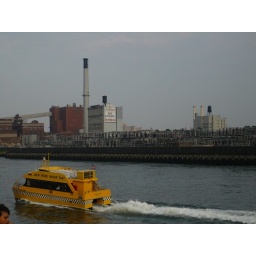
A water taxi races by this enormous power plant in Dumbo